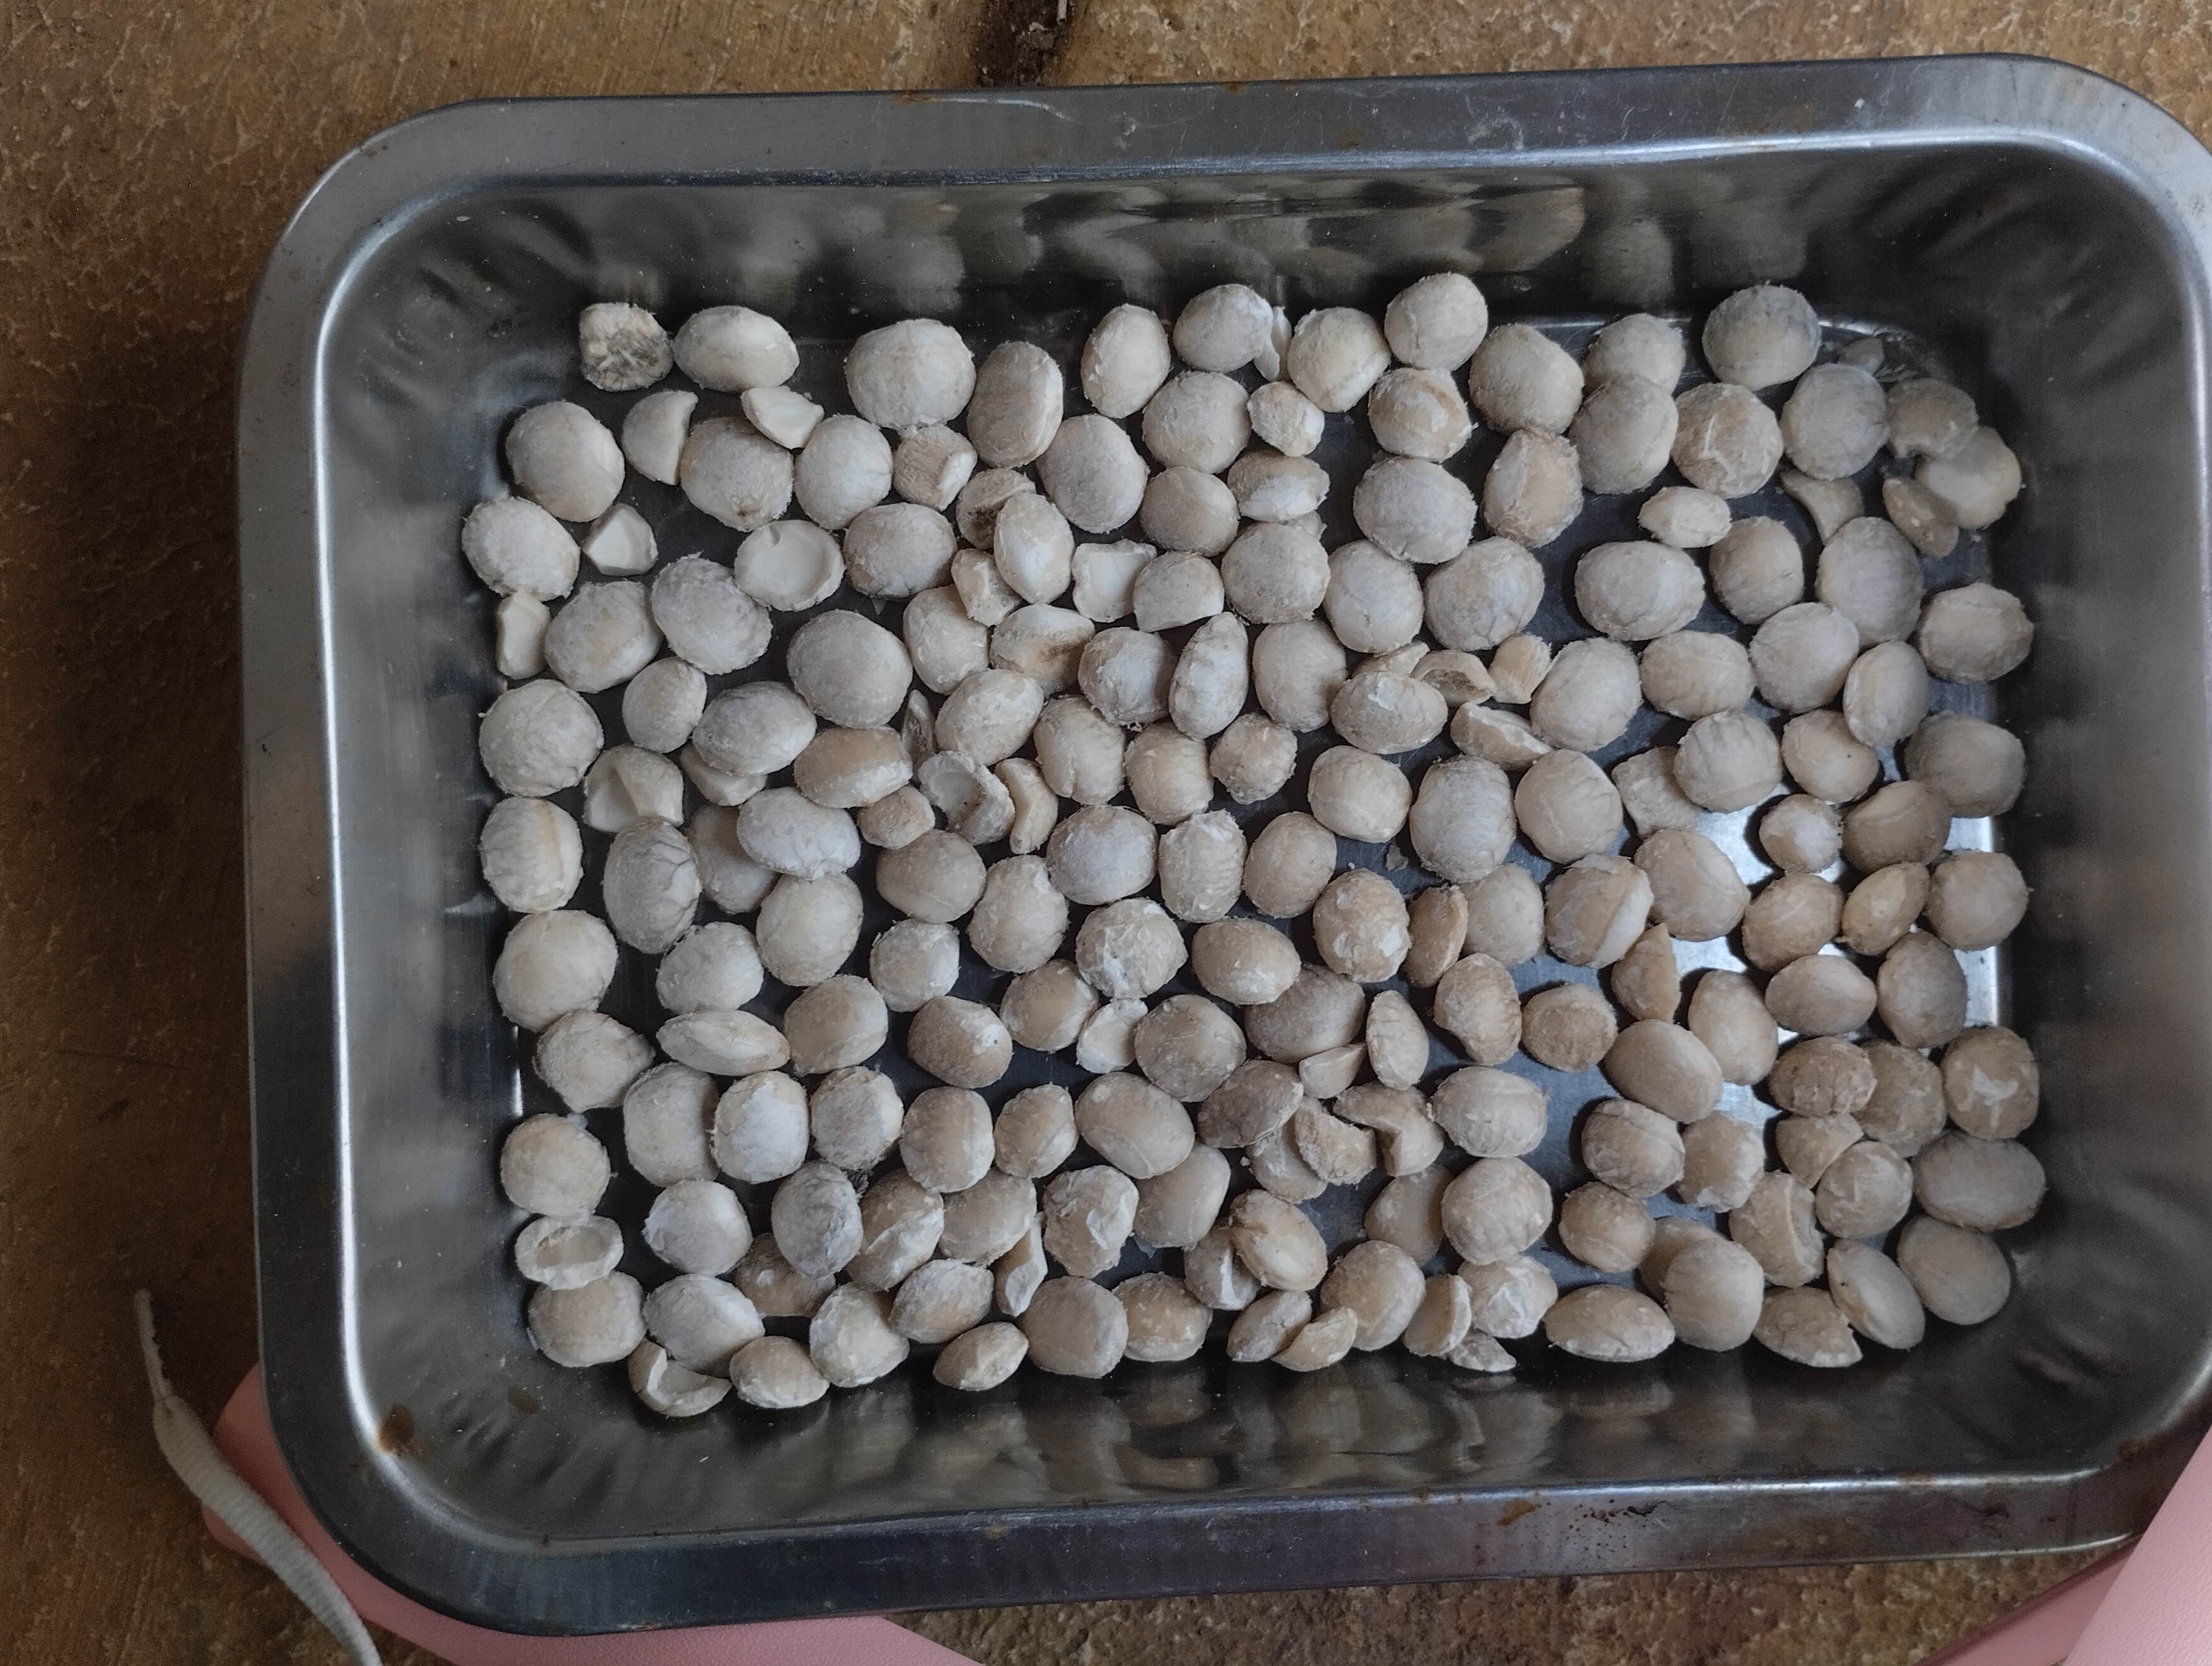
Label: bagus (good seed)